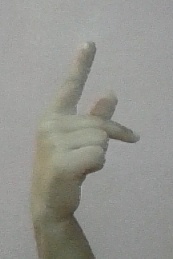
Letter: dha